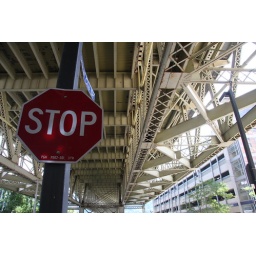
Stop sign under elevated train Pittsburgh